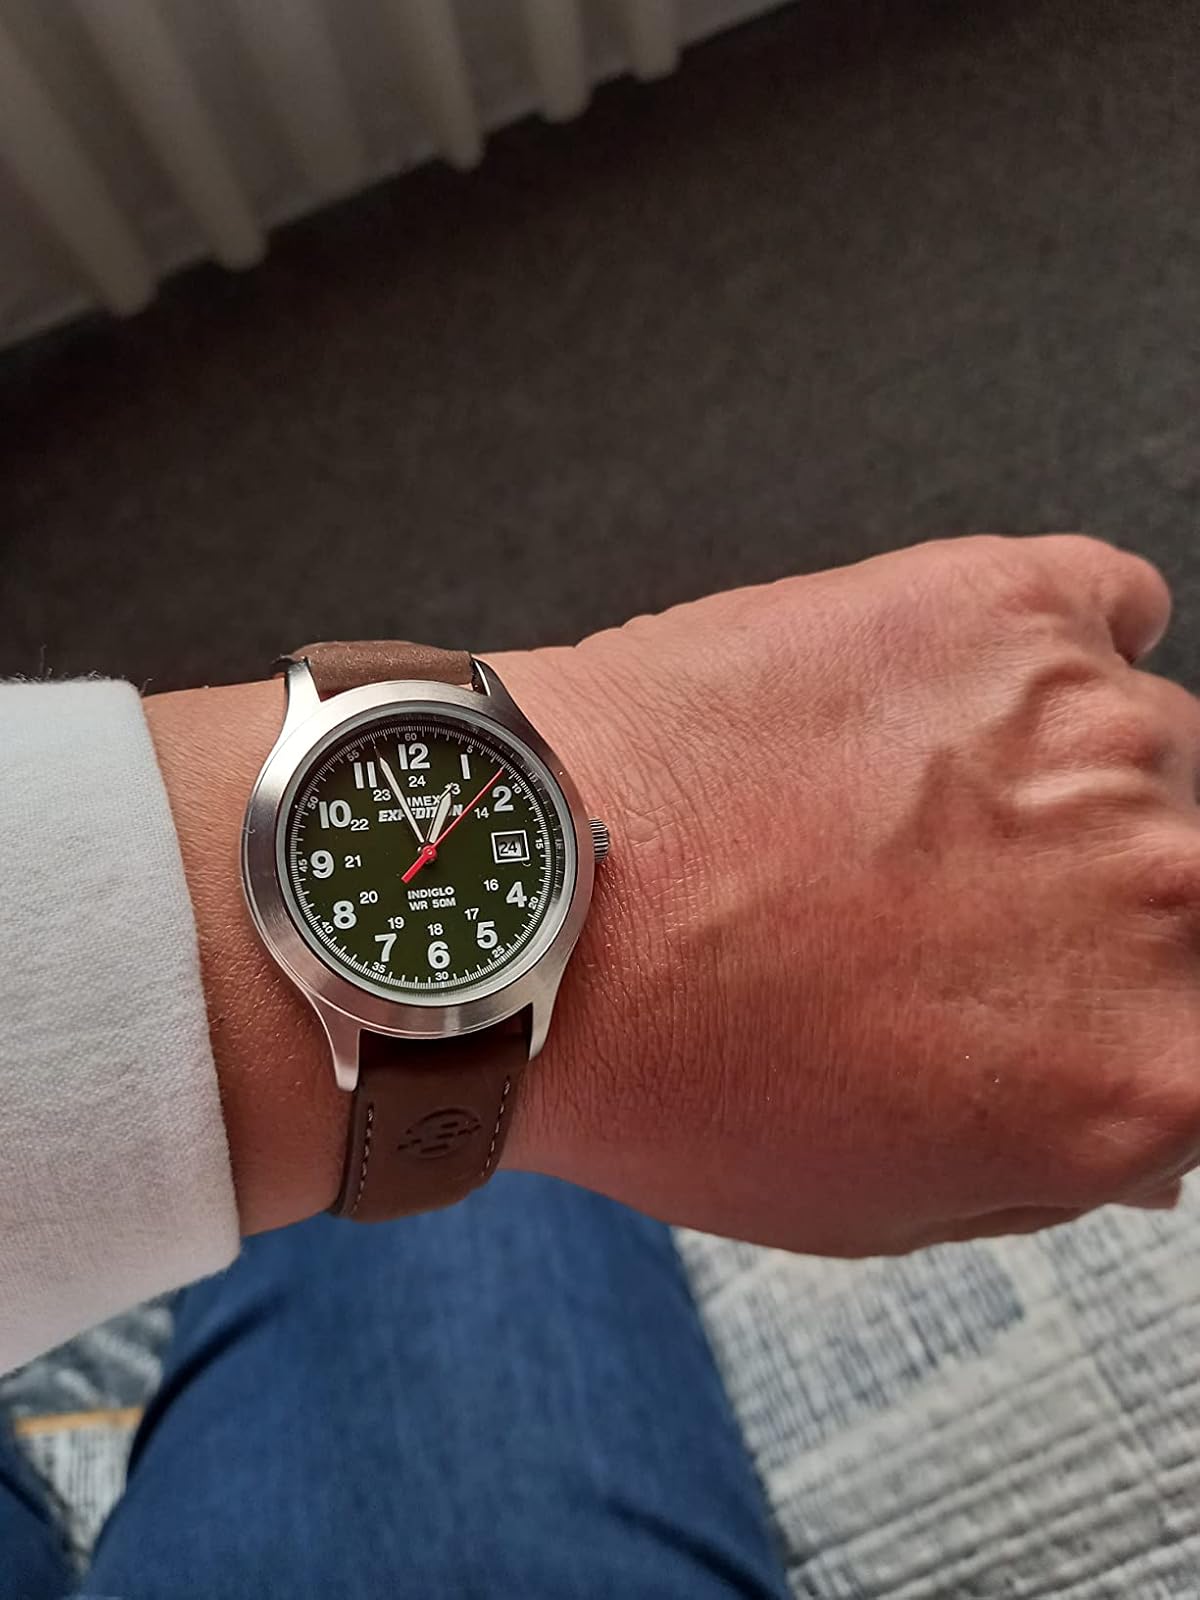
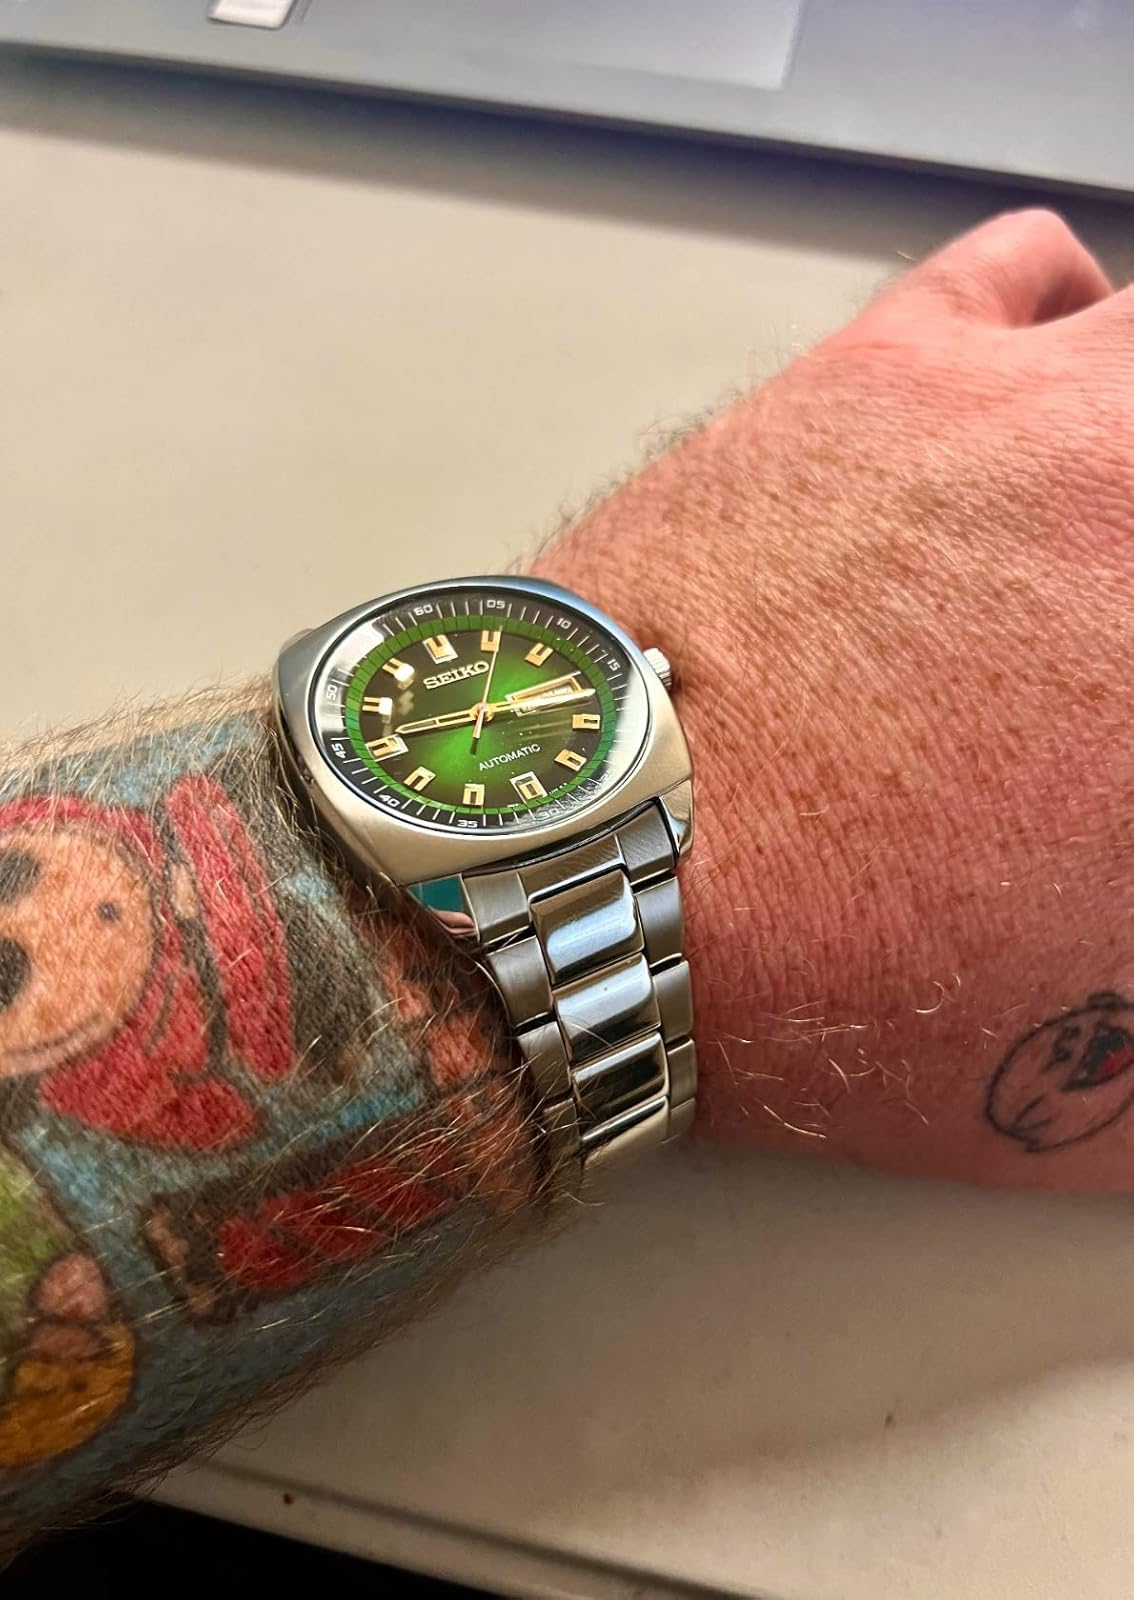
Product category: accessories_watch
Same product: no